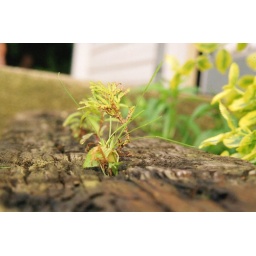
A little pine tree that was growing out of a rail road tie in front of my house